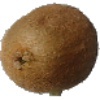
Label: kiwi